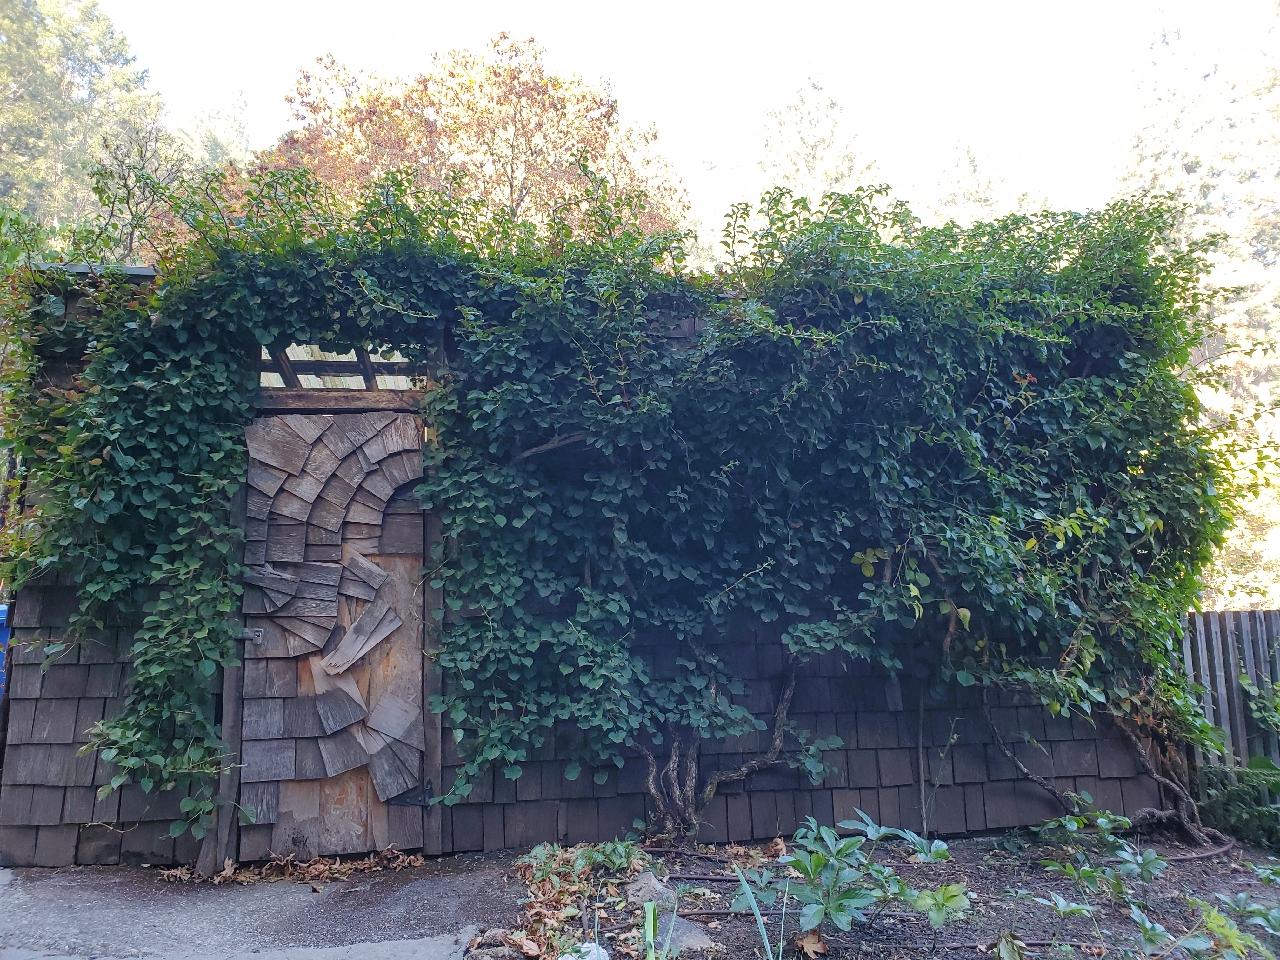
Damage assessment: no_damage